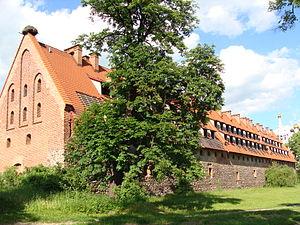
Le district de Bagrationovsky est un des treize districts administratifs de l'Oblast de Kaliningrad en Russie. Comme division municipale, la commune de Bagrationovsky est située dans le district de Bagrationovsky dans le sud-ouest de l'Oblast.